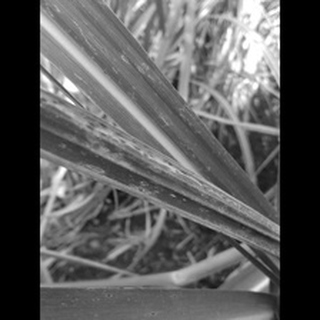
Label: sugarcane_rust